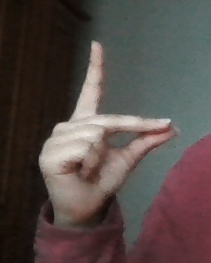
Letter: ta